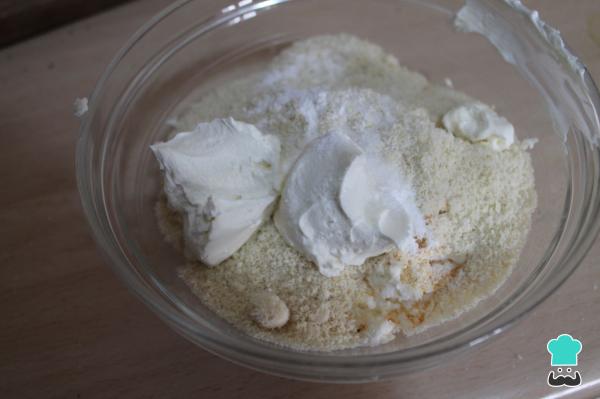
Ralla la bola de mozzarella (también puedes utilizar una mozzarella ya rallada) y colócala en un bol apto para el microondas. Incorpora la almendra molida, el queso crema, el ajo en polvo, la pizca de levadura química y la pizca de sal. Remueve bien, lleva al microondas y calienta 1 minuto a máxima potencia. Retira del microondas y remueve.Truco: si observas que el queso todavía no está fundido, introduce unos segundos más en el microondas.